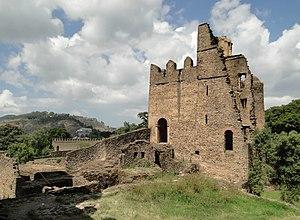
Palais de Iyasou dans le Fasil Ghebbi, Gondar, Éthiopie
L'Abyssin est un roman historique de Jean-Christophe Rufin, publié aux éditions Gallimard en 1997. Le roman a obtenu la même année le prix Goncourt du premier roman et le prix Méditerranée.